The United States of America (band)

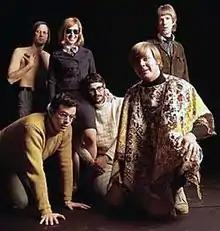
Back (l-r): Byrd, Moskowitz, Marron. Front (l-r): Bogas, Woodson, Forbes

The United States of America was an American experimental rock band founded in Los Angeles in 1967 by composer Joseph Byrd and vocalist Dorothy Moskowitz, with electric violinist Gordon Marron, bassist Rand Forbes and drummer Craig Woodson. Their 1968 self-titled album, often cited as an early showcase for the use of electronic devices in rock music, was met with critical acclaim and minor chart success. They disbanded shortly after its release.